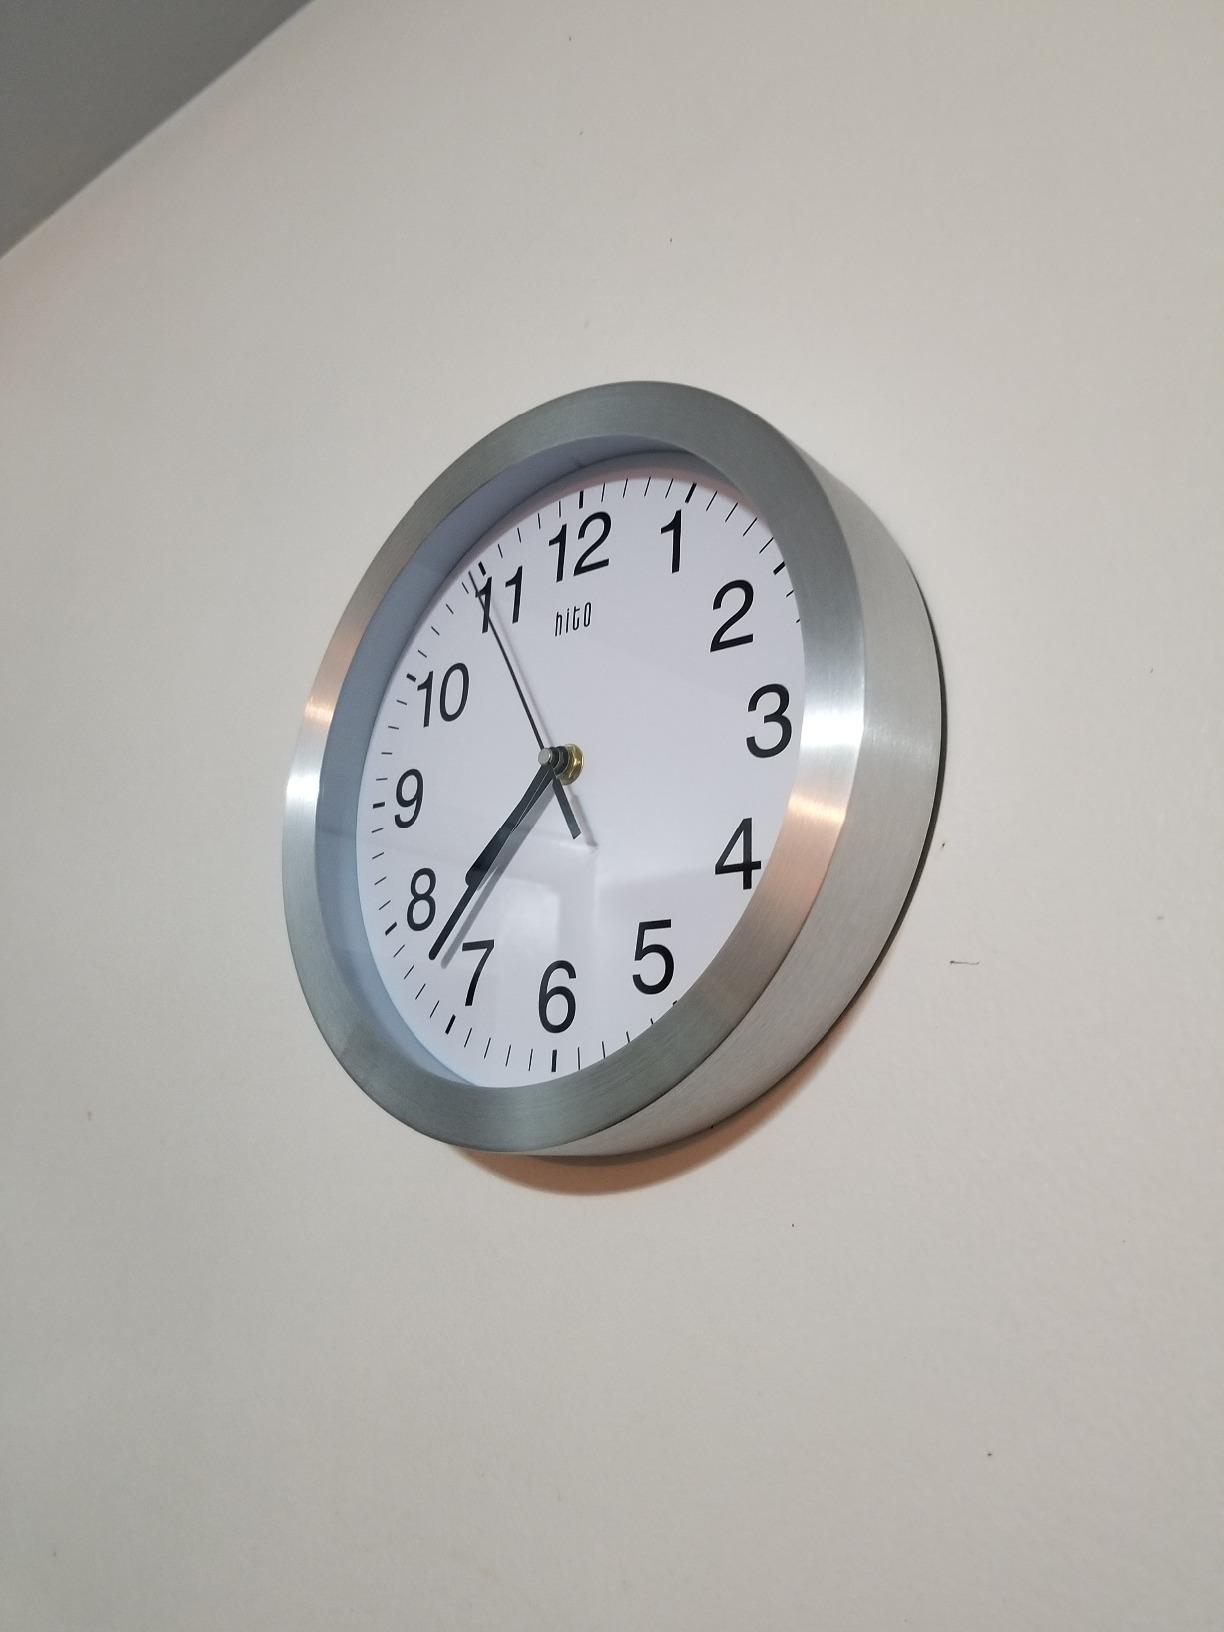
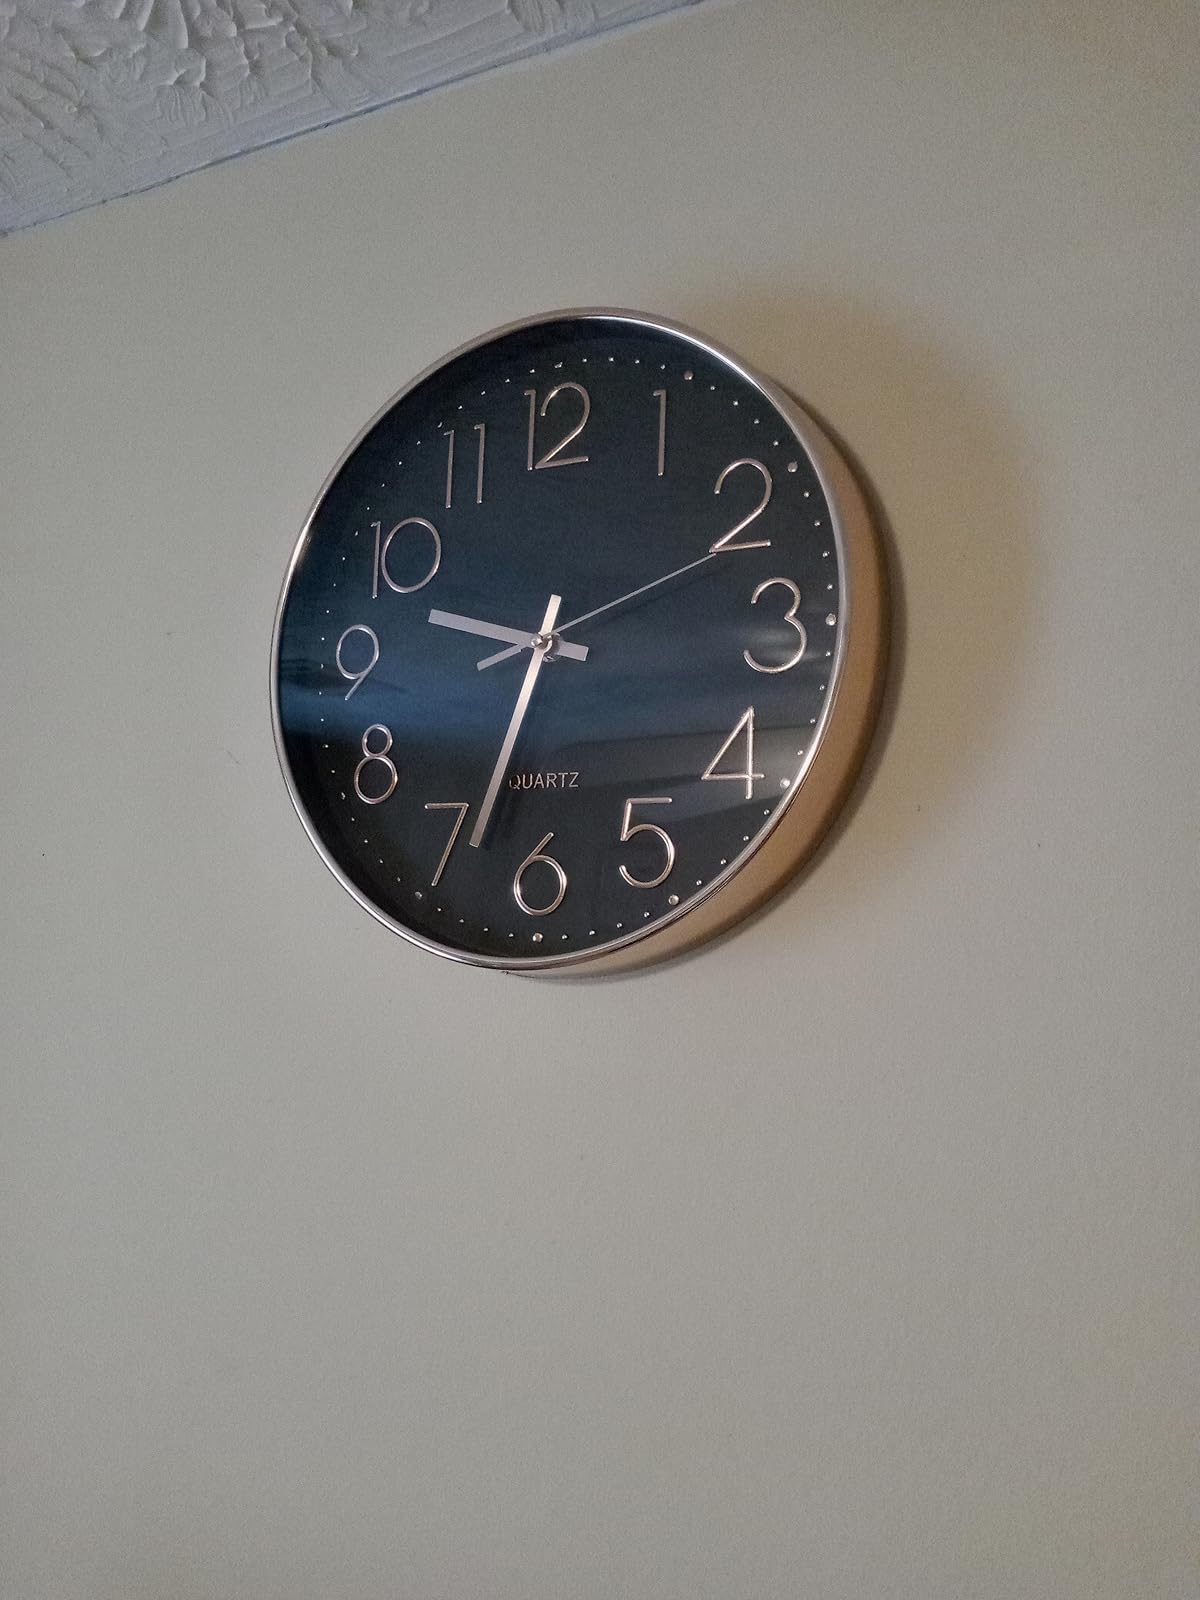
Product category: clock
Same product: no